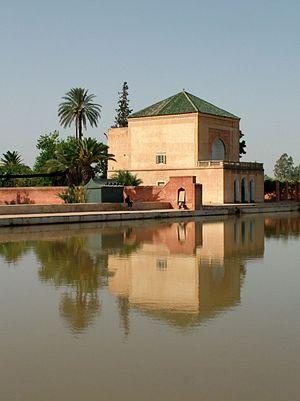
Jardins de la Ménera, Marrakech, Maroc Čeština: Zahrada Ménara v Marakéši (Maroko) Dansk: Ménara haverne, Marrakech, Marokko
Ceci est une liste des monuments classés par le ministère de culture marocain aux alentours de Marrakech.